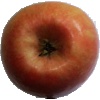
Label: Apple Pink Lady 1